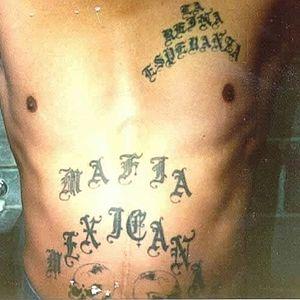
Une modification corporelle est une transformation, localisée ou étendue, réversible ou non, du corps d'un individu, au moyen d'une pratique et dans un but ayant un caractère culturel. Si des phénomènes naturels tels que la croissance, la grossesse, la vieillesse, ou certaines maladies, ou encore des traitements médicaux ou chirurgicaux entrainent des modifications du corps, l'expression est utilisée en anthropologie pour désigner plus spécifiquement les modifications corporelles artificielles, contrôlées et délibérées, excluant les mutilations punitives et les auto-mutilations relevant de troubles psychiatriques.
La mafia mexicaine, aussi connue sous le nom de la Eme est une organisation criminelle mexico-américaine, et est l'un des plus vieux et plus puissant gang des prisons des États-Unis.